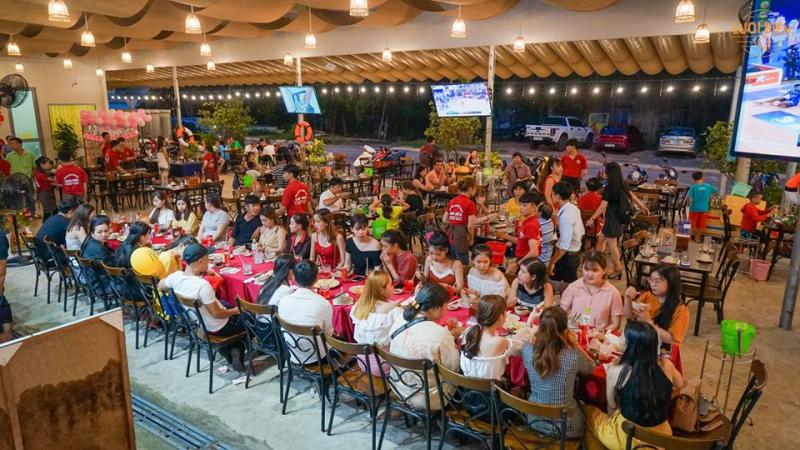
những nhân viên của quán ăn thì mặc đồng phục màu đỏ